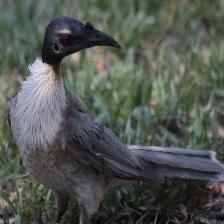
Species: NOISY FRIARBIRD
Scientific name: PHILEMON CORNICULATUS